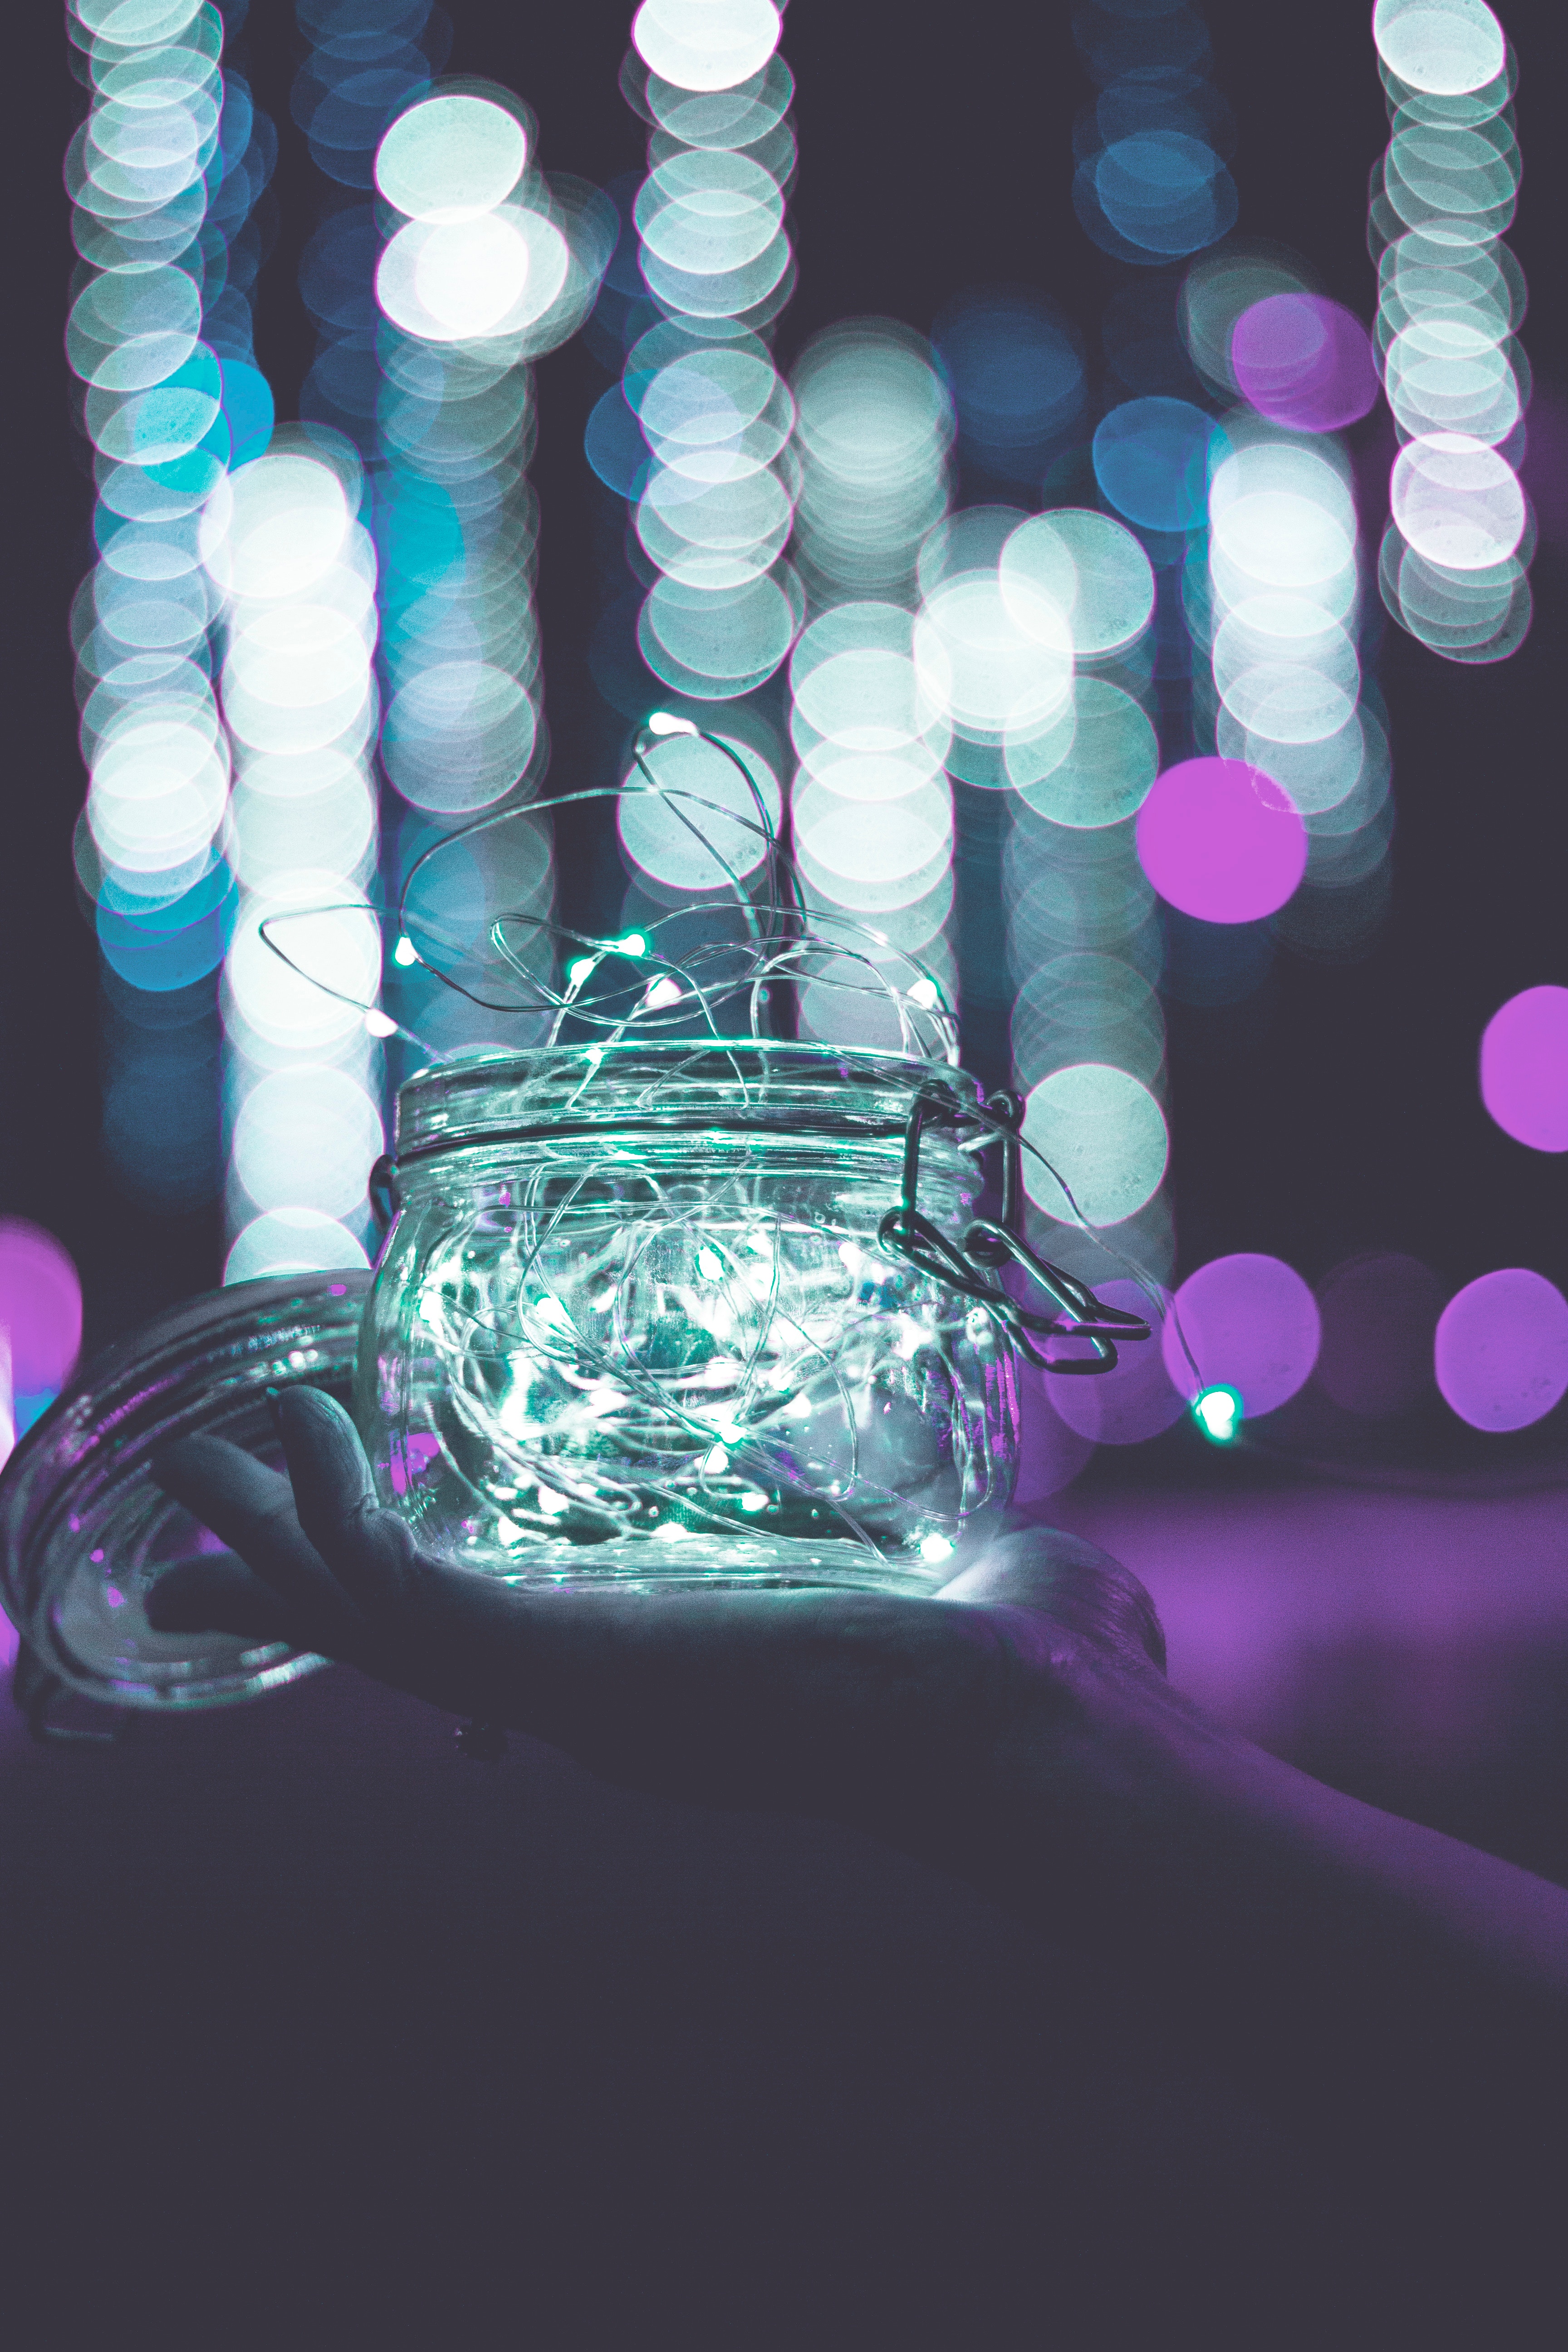
water, light, purple, glass, lighting, violet, computer wallpaper